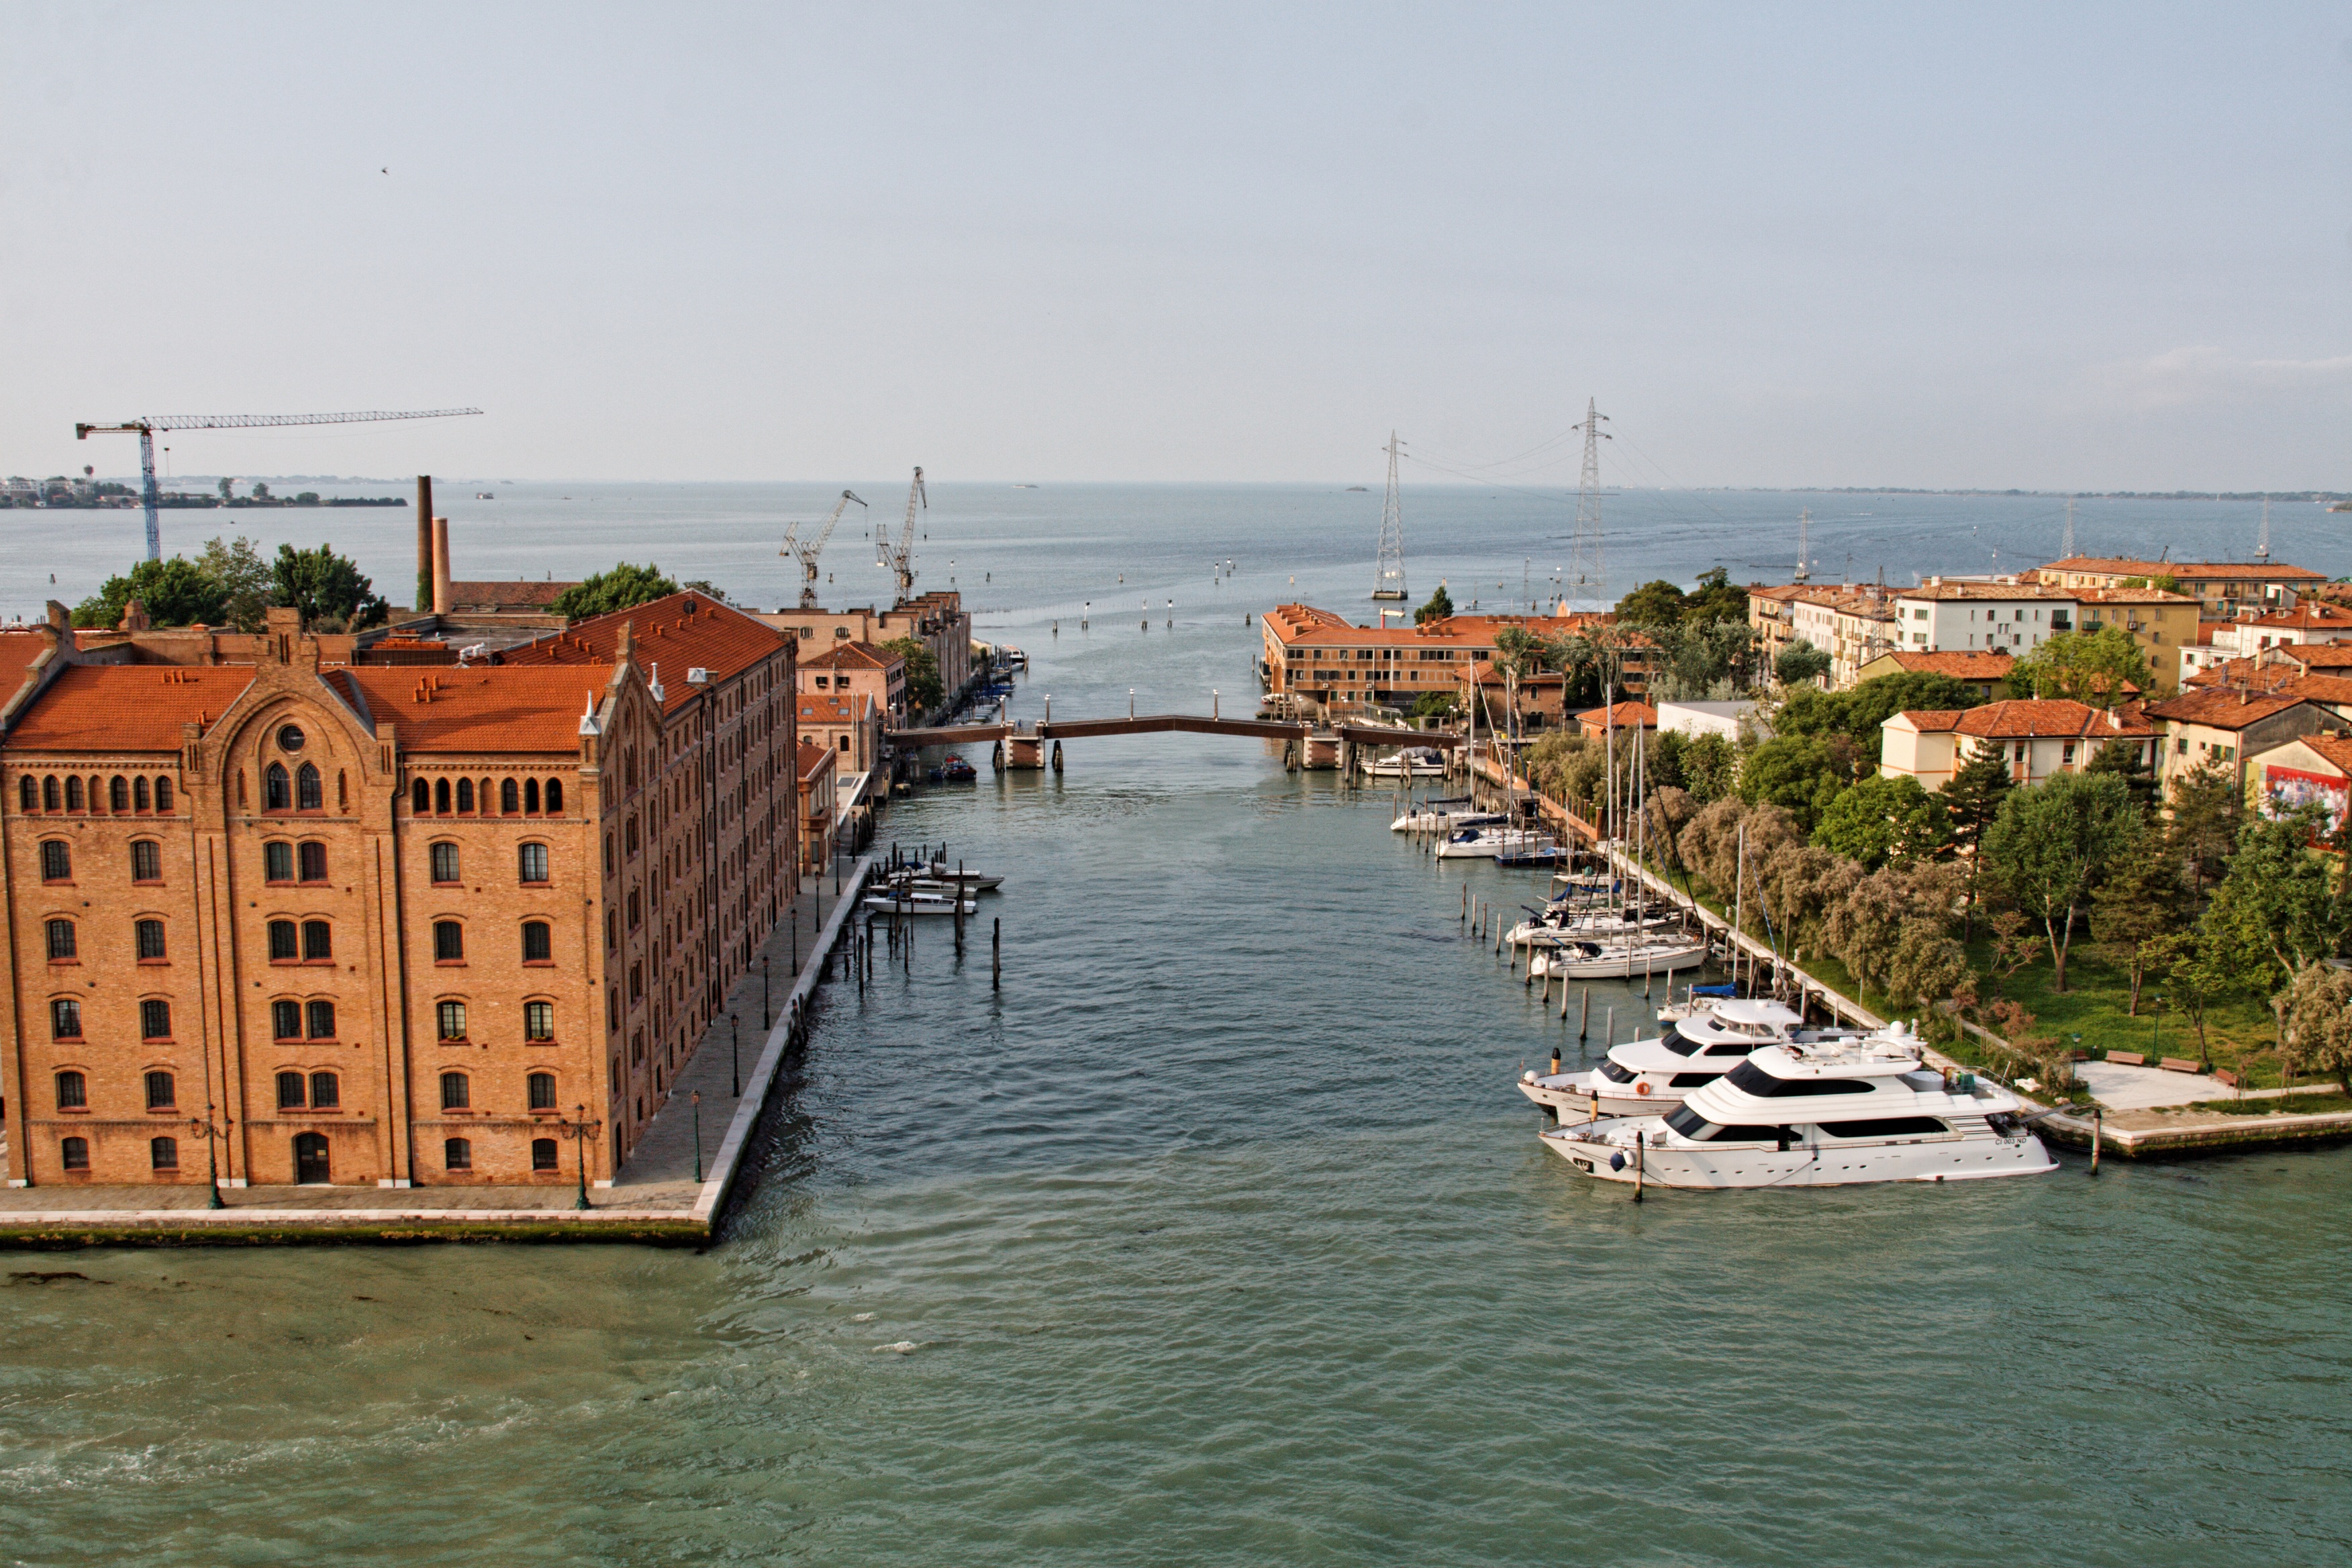
sea, coast, water, dock, architecture, boat, bridge, town, building, city, river, canal, vacation, vehicle, bay, italy, harbor, venice, marina, port, waterway, venezia, channel, canale grande